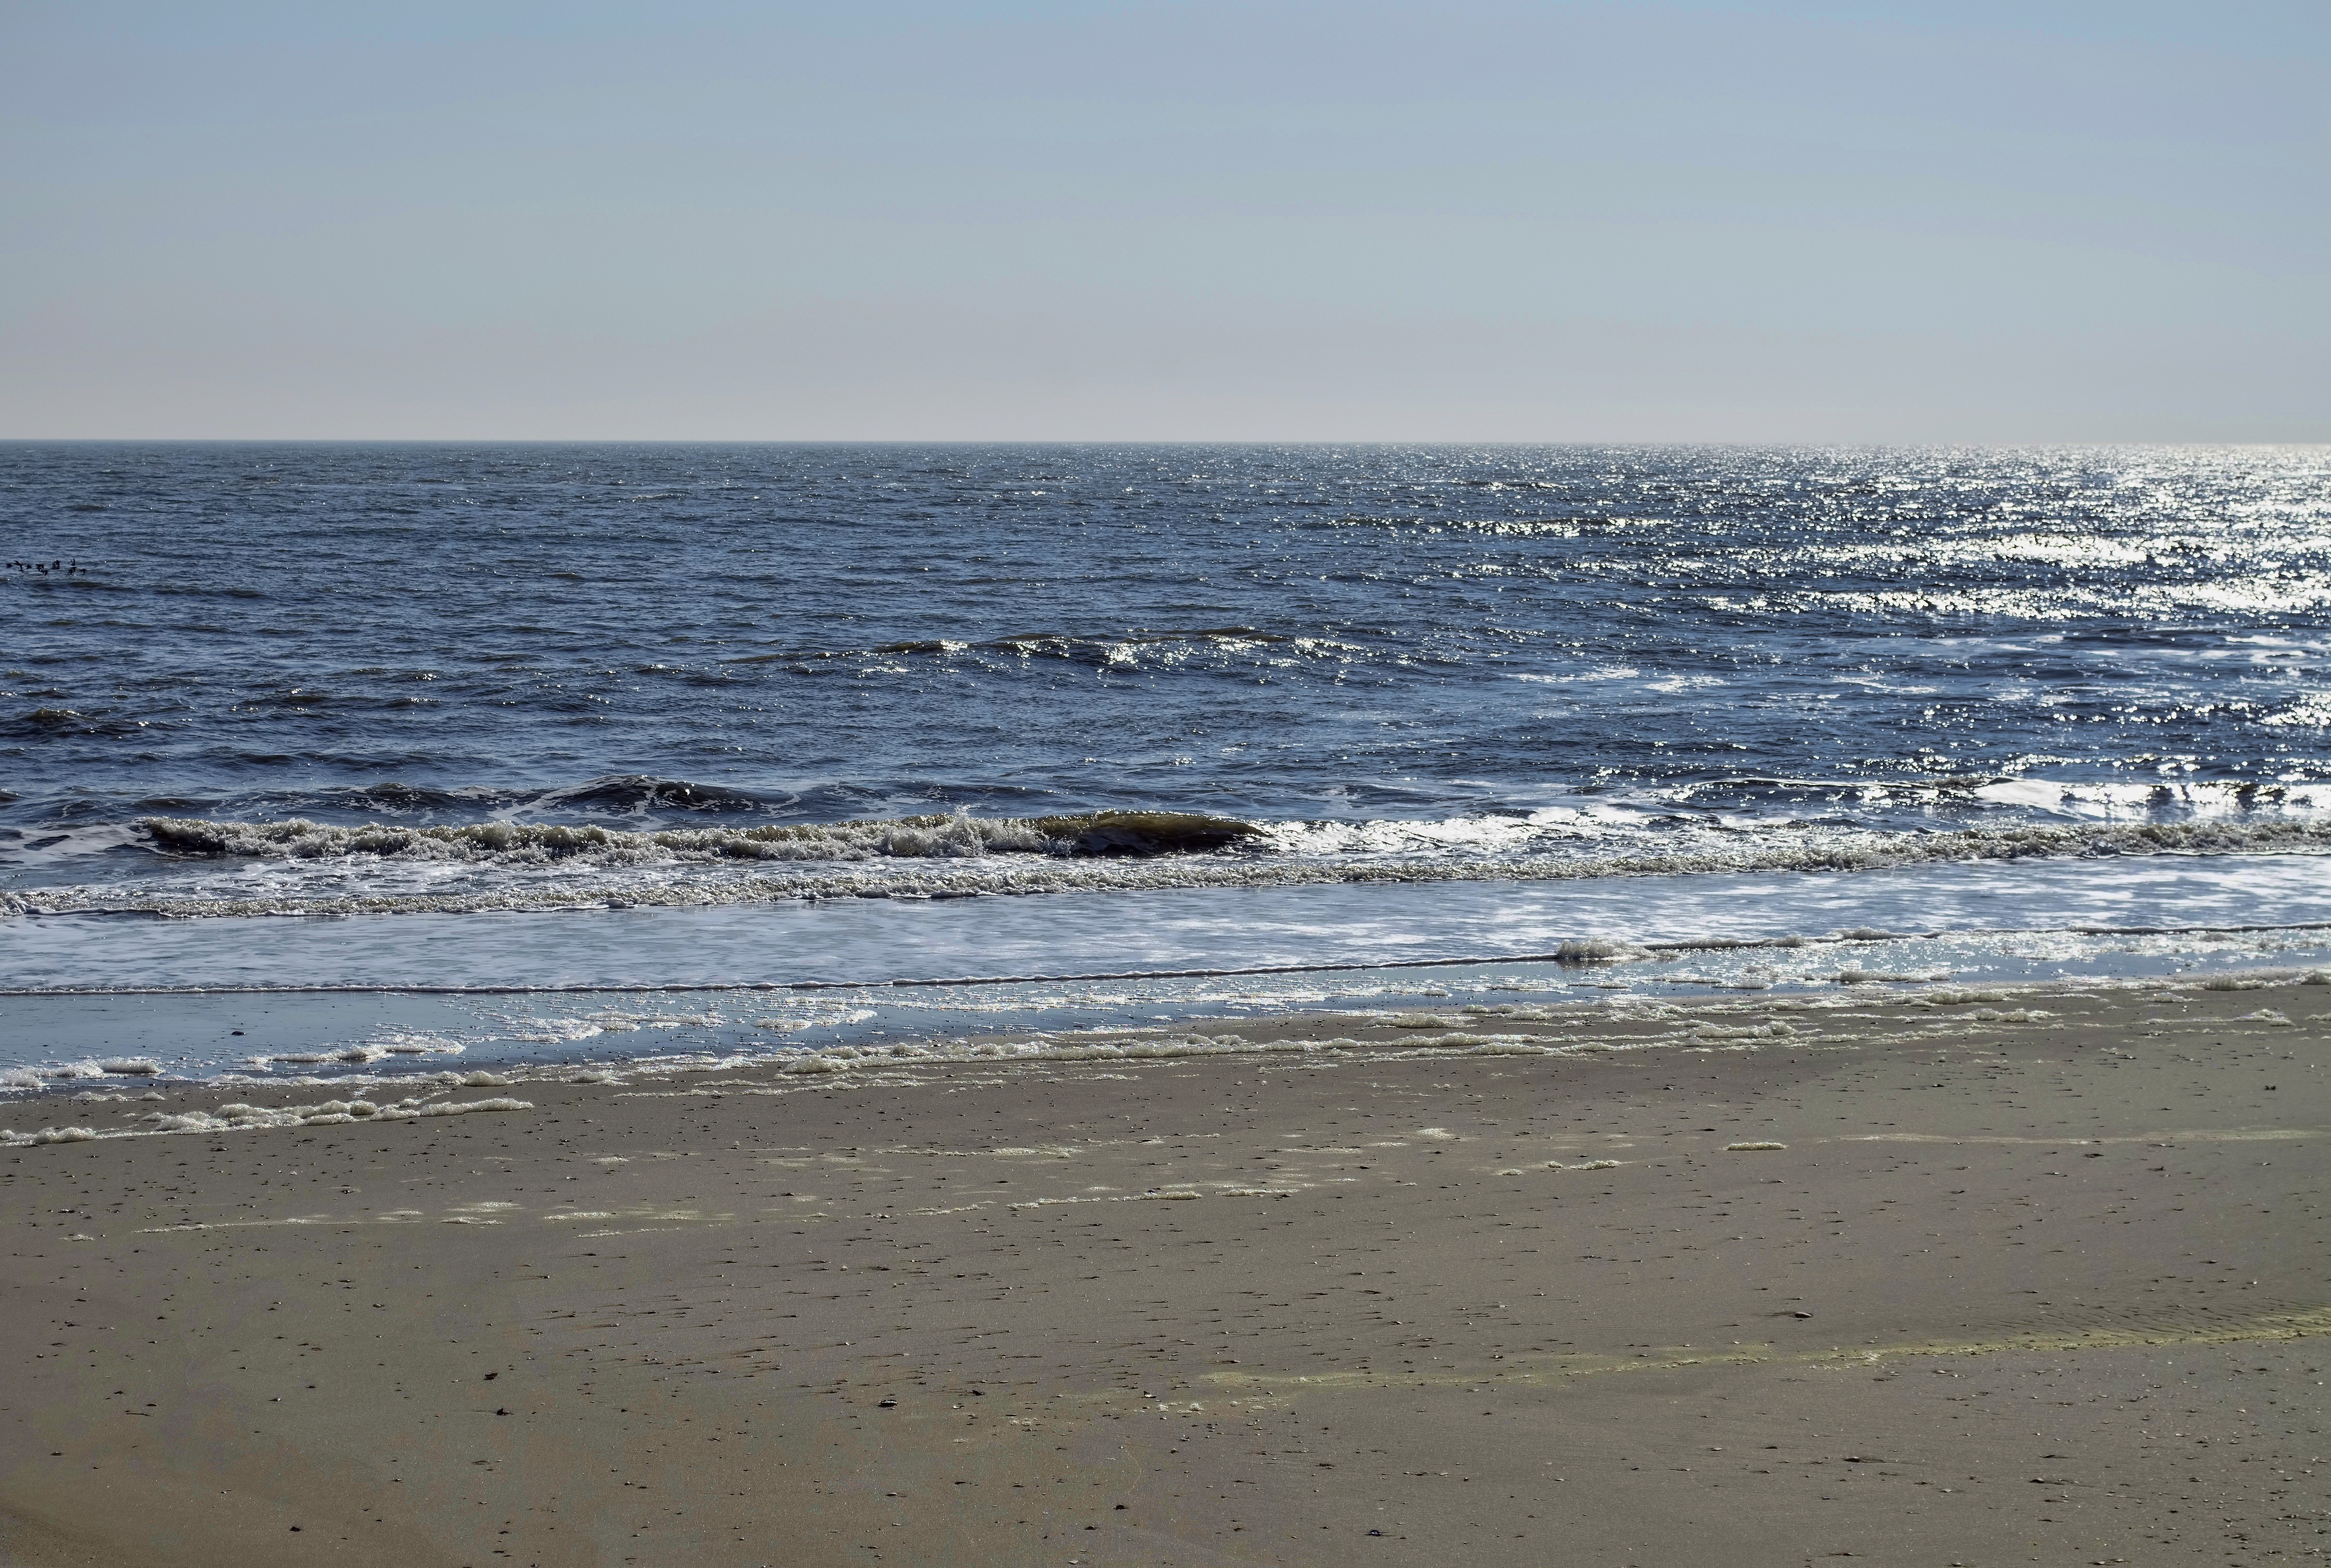
beach, sea, coast, water, sand, ocean, horizon, shore, wave, vacation, body of water, cape, atlantic city, jersey shore, mudflat, wind wave